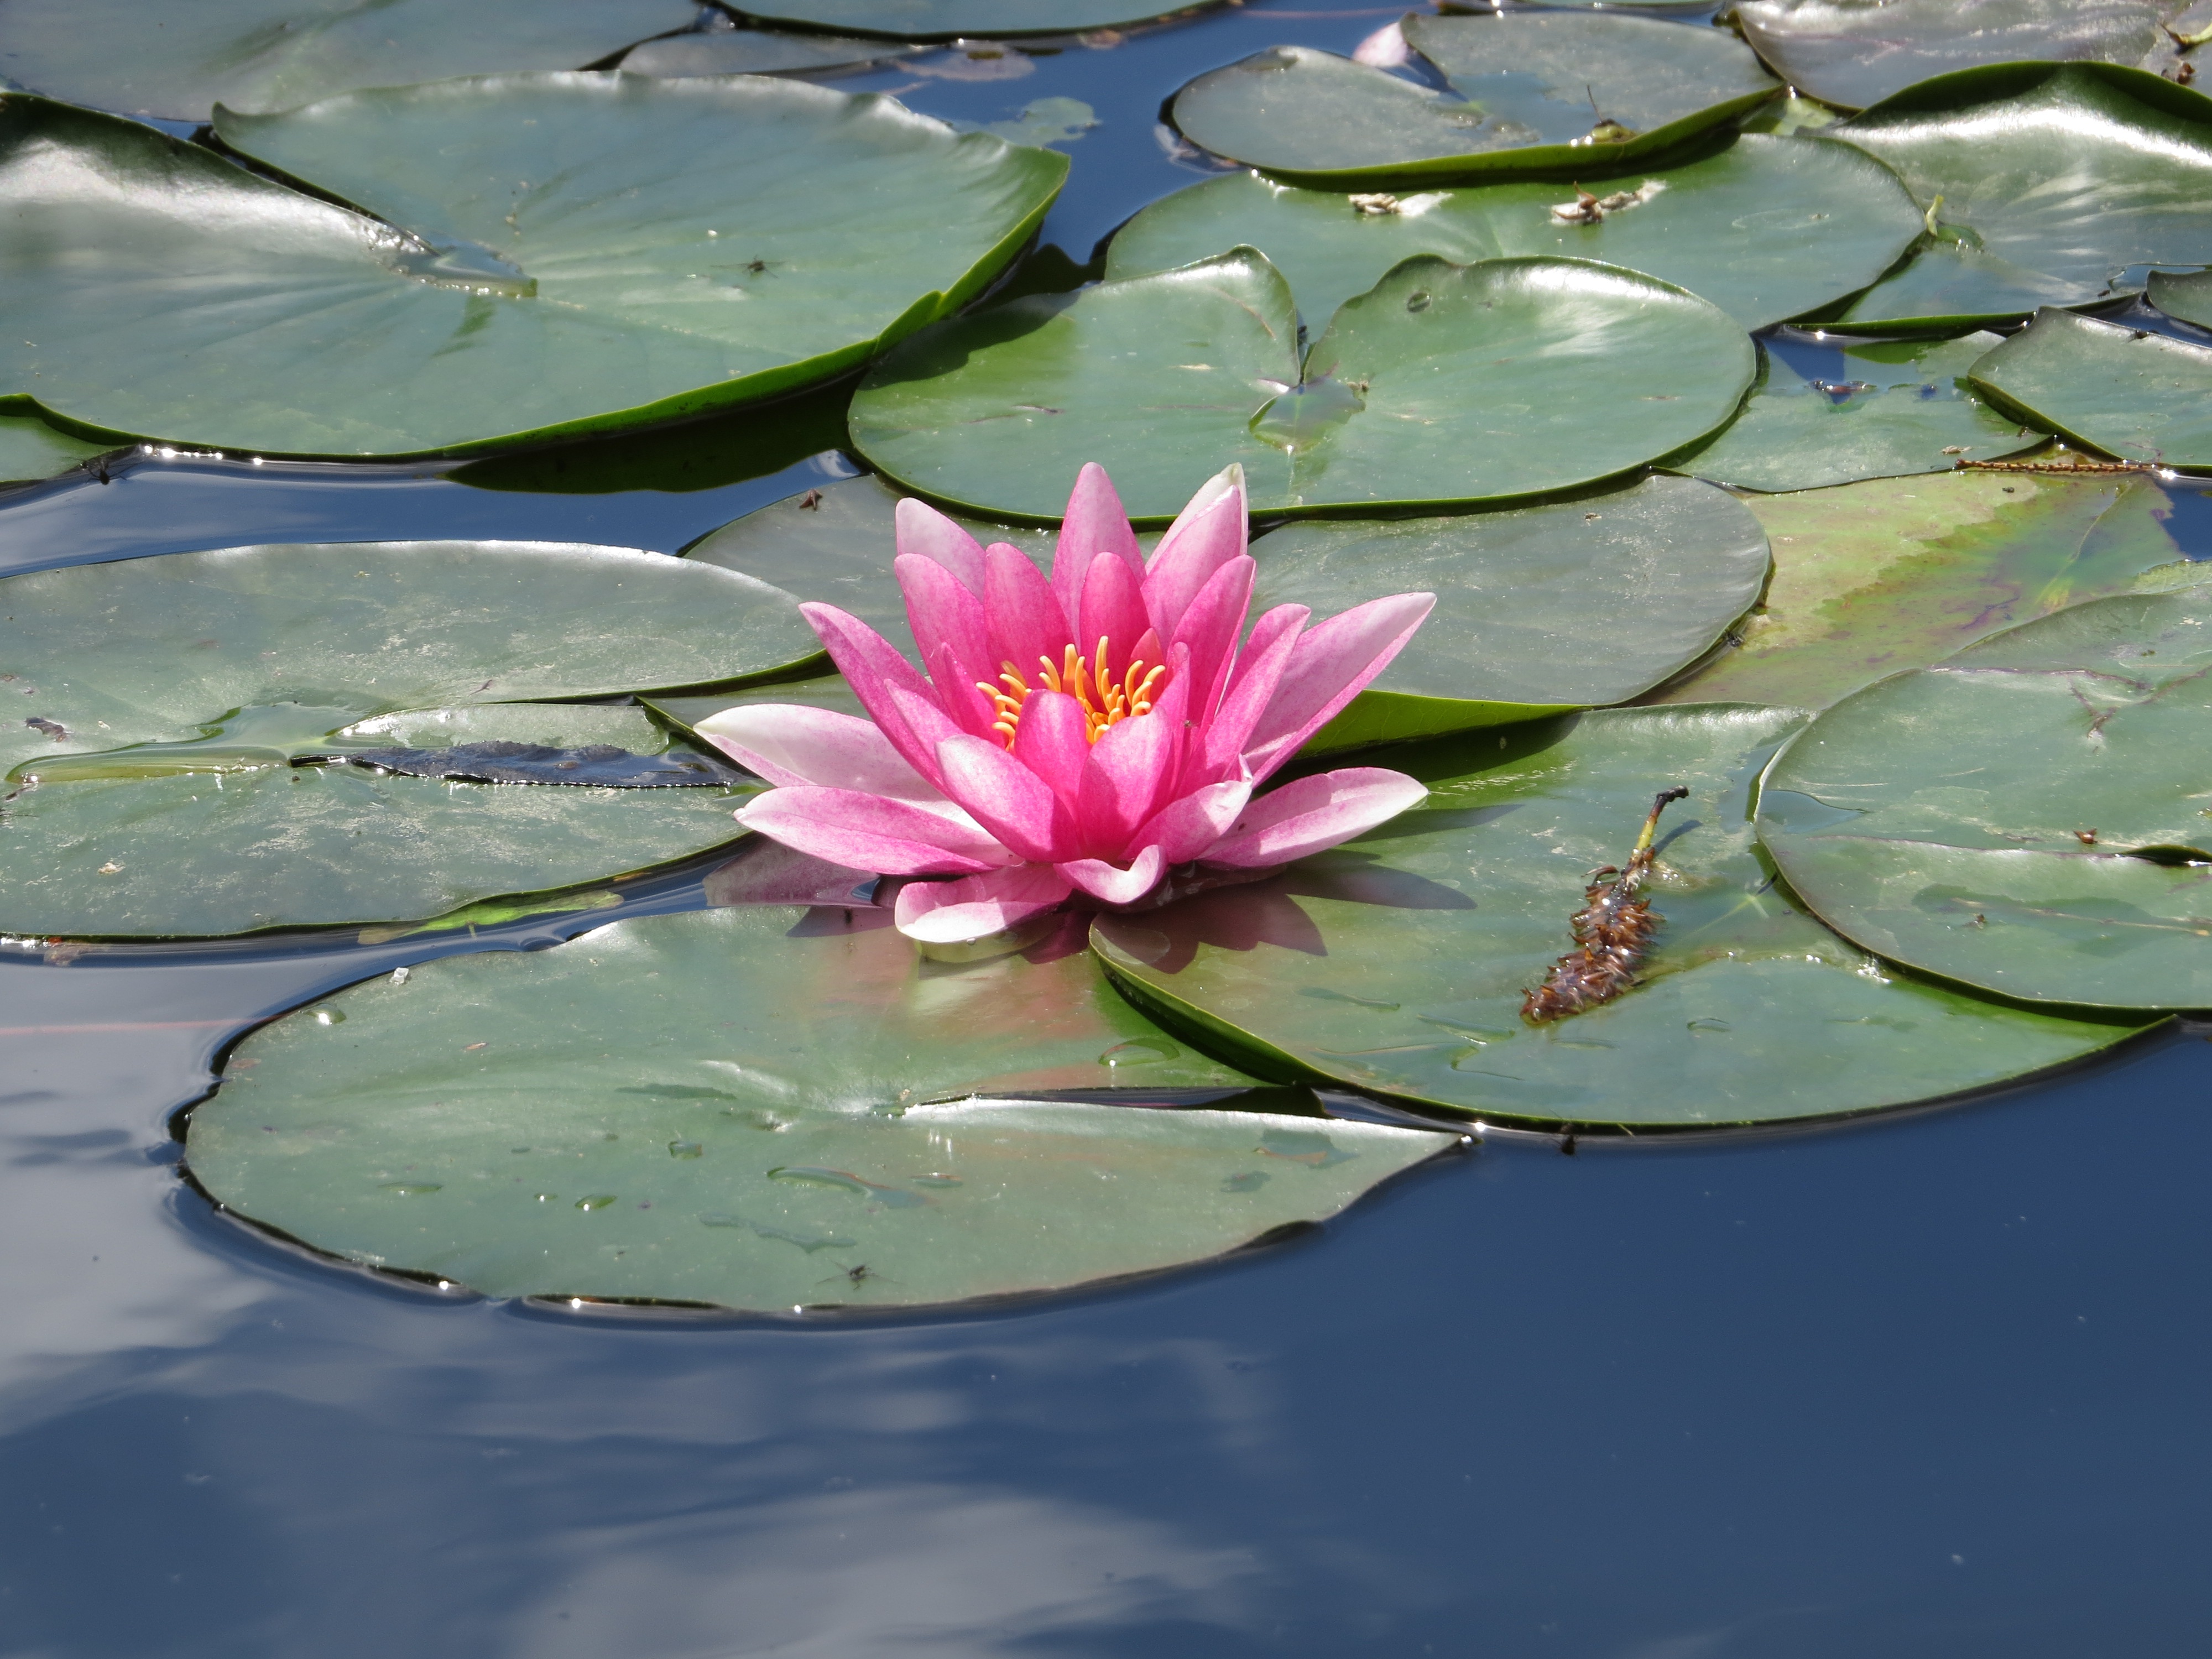
blossom, plant, leaf, flower, petal, bloom, pond, green, reflection, botany, pink, sacred lotus, aquatic plant, flora, water lily, flowers, lotus, nuphar lutea, flowering plant, pink water lily, lake rosengew chs, land plant, lotus family